Triumph Bonneville T140

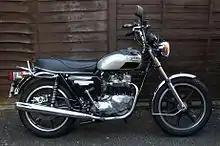
T140E in US specification with optional Morris alloy wheels

Launched in 1978, the letter 'E' stood for emissions compliant. This model featured a new cylinder head, redesigned Amal carburettors to meet emission regulations and shortly after production started, Lucas electronic ignition. Most 'E' models had many design improvements including new Lucas switchgear, new side panel design and passenger grabrails that incorporated a small parcel rack. There was also a 1980 T140E 'Executive' Special Edition with Sigma hard luggage, a Brearley-Smith 'Sabre' cockpit fairing and special two-tone paint.